Good Burger 2

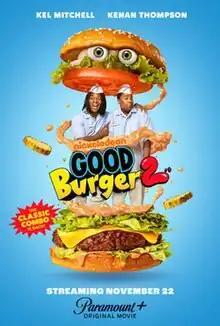
Release poster

Good Burger 2 is a 2023 American comedy film directed by Phil Traill, written by the writing team of Kevin Kopelow and Heath Seifert, and produced by and starring Kenan Thompson and Kel Mitchell. It serves as a sequel to "Good Burger" (1997), which was based on a comedy sketch featured on the Nickelodeon series "All That". The story follows Dexter Reed reuniting with Ed at his old workplace Good Burger, where the pair unveils a secret involving a successor to their old rival restaurant.